Unitrans

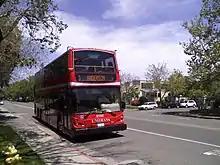
Unitrans 8185

Unitrans has moved towards an almost-entirely alternative fuel fleet. With the exception of the vintage double-deck buses and two rarely used support vans, the fleet is powered entirely by compressed natural gas. All diesel single-deck buses have been retired from service and have been sold. The Unitrans fleet is currently powered by nearly 95% alternative fuel.